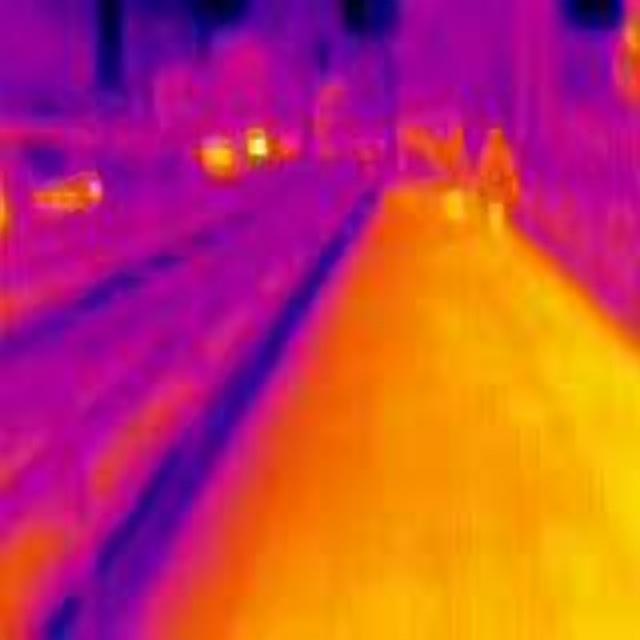
Detected objects:
label: person
label: person